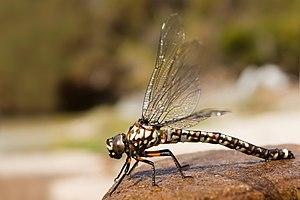
Austroaeschna est un genre de libellules de la famille des Æshnidae et du sous-ordre des Anisoptères.